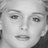
Emotion: neutral